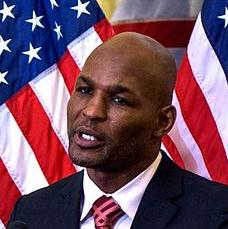
Age: 48